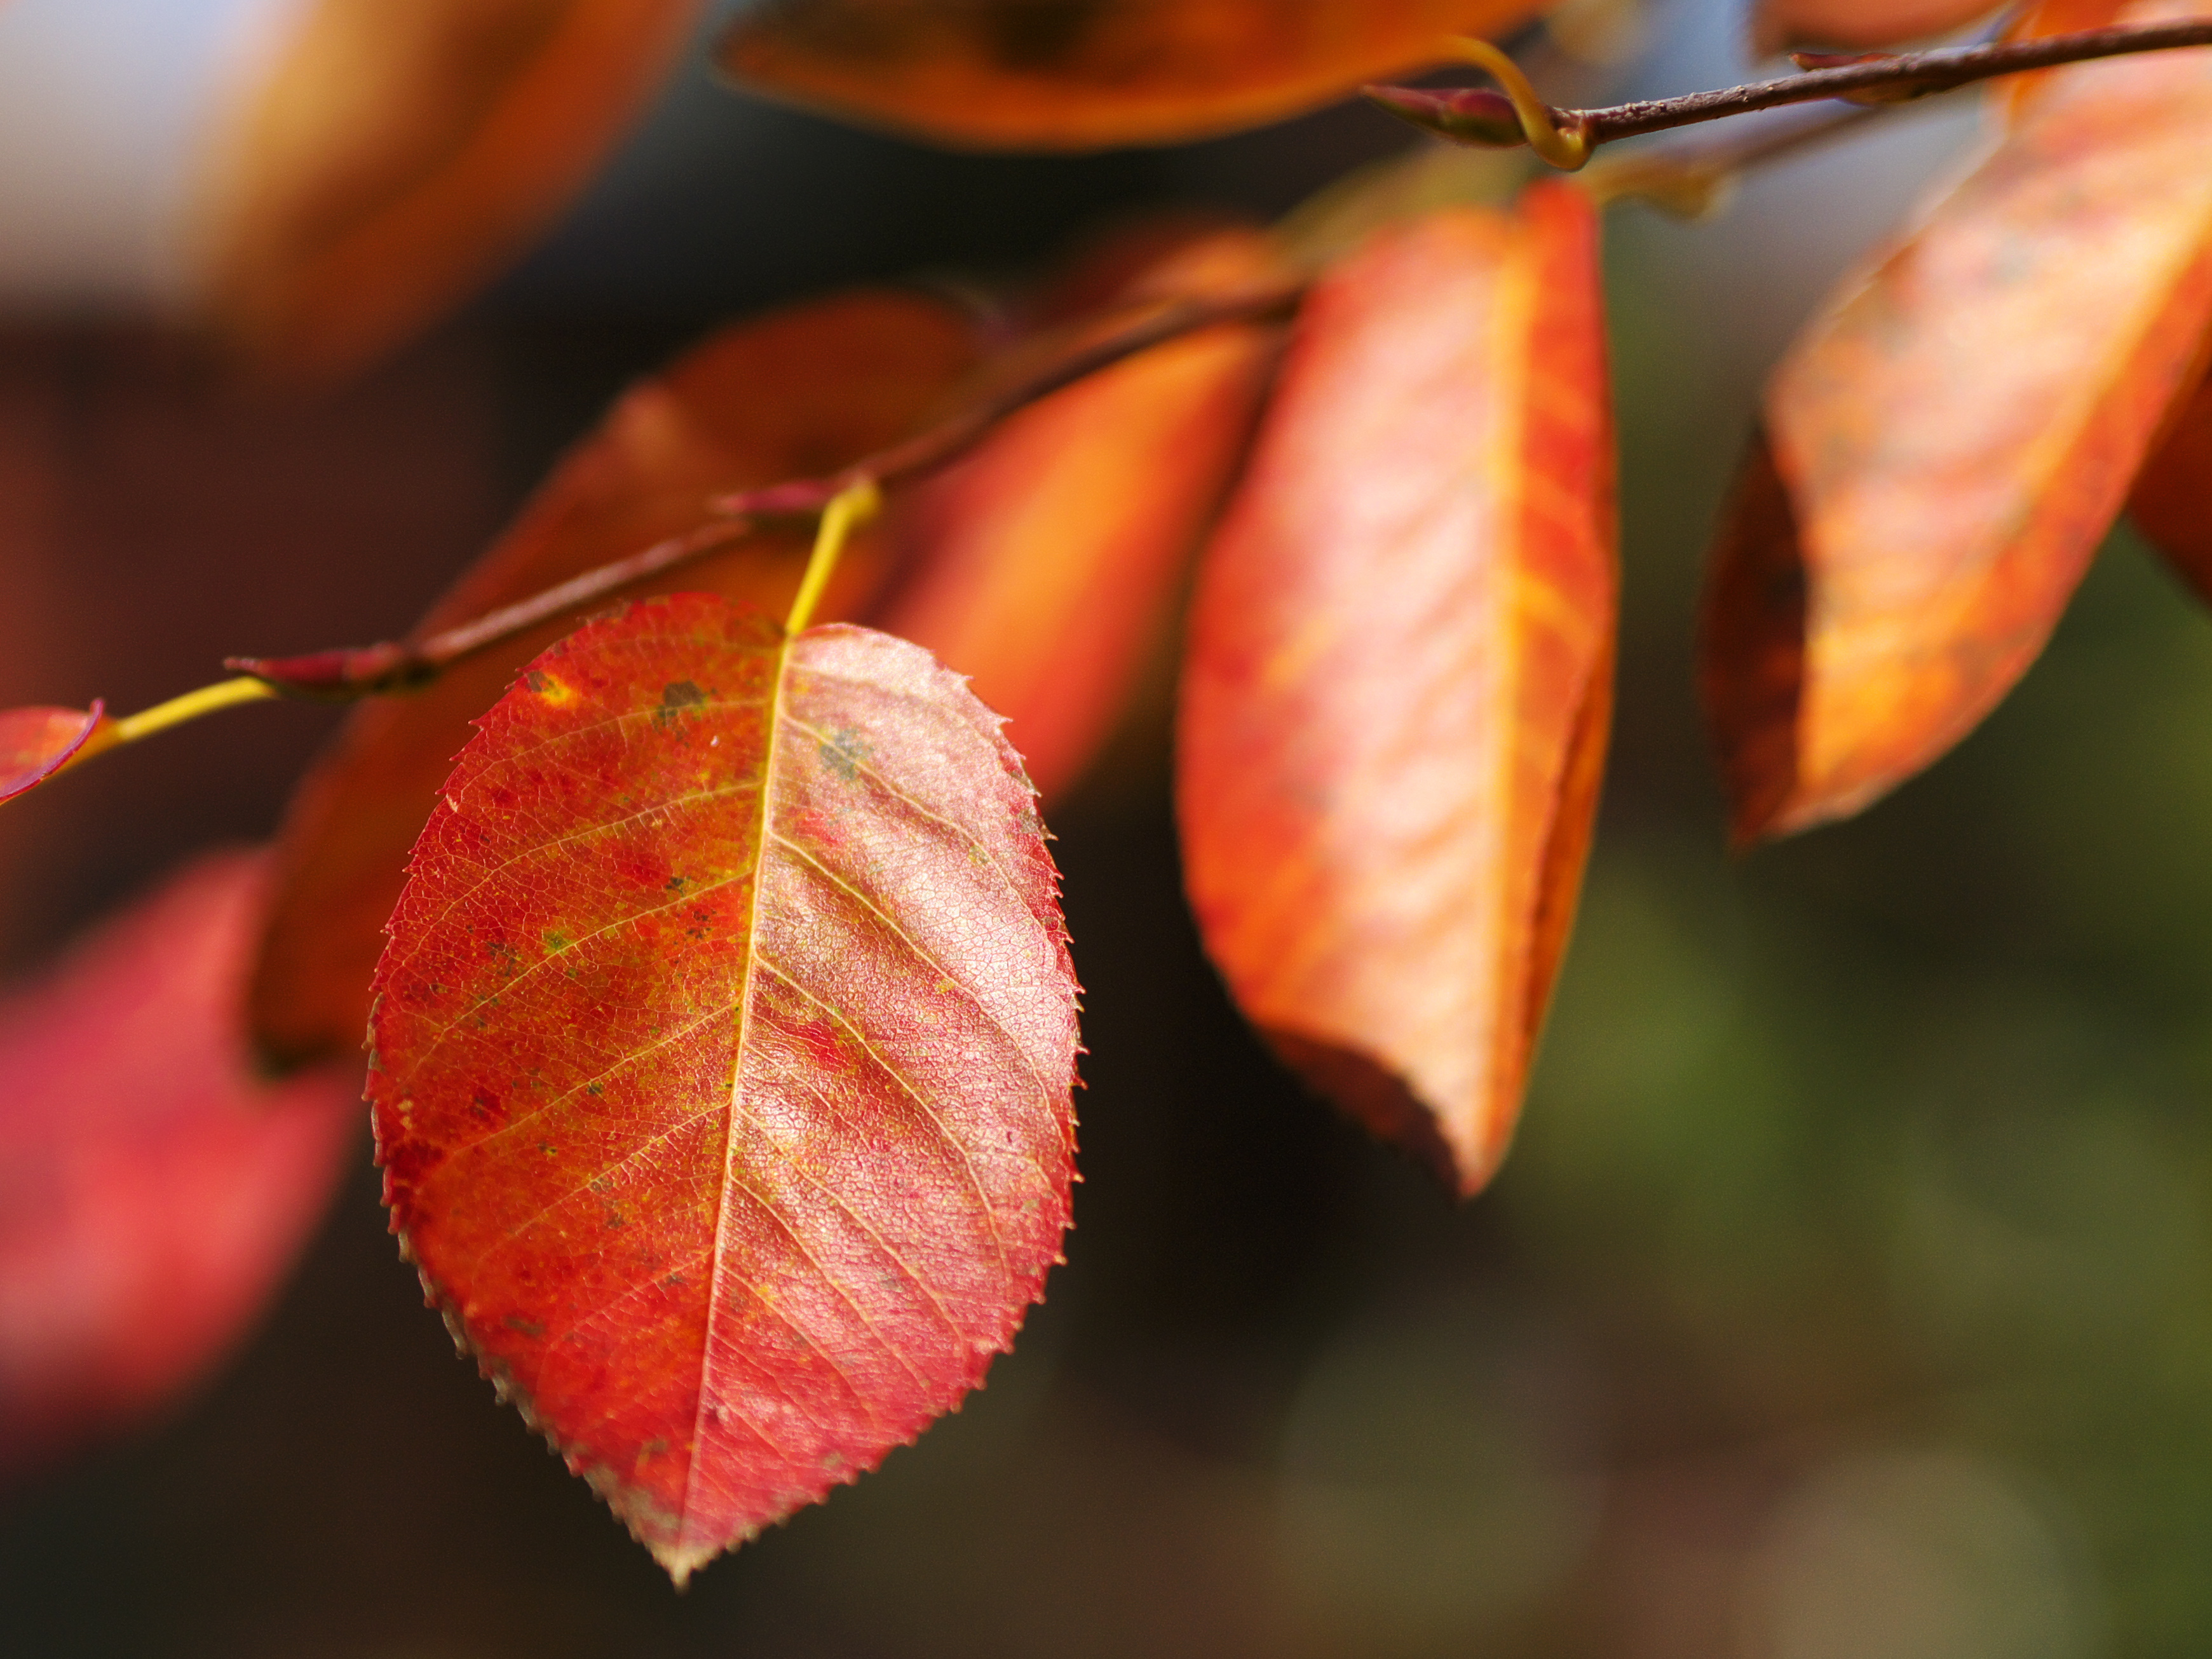
tree, nature, branch, plant, sunlight, leaf, flower, petal, red, produce, autumn, botany, flora, season, close up, lumix, panasonic, apeach, anjapietsch, mftm43lumixpanasonic, microfourthird, g3, macro photography, plant stem, woody plant